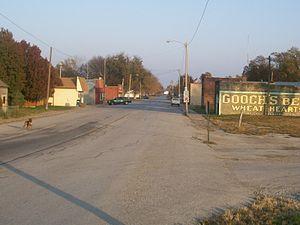
Pacific Junction est une ville du comté de Mills, en Iowa, aux États-Unis. Elle est fondée en 1871 et incorporée le 11 janvier 1882.